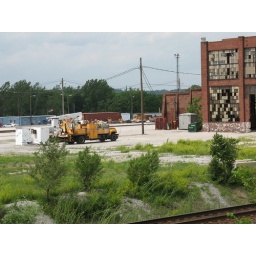
Location of the transfer table at the Monon car shops in Lafayette, IN